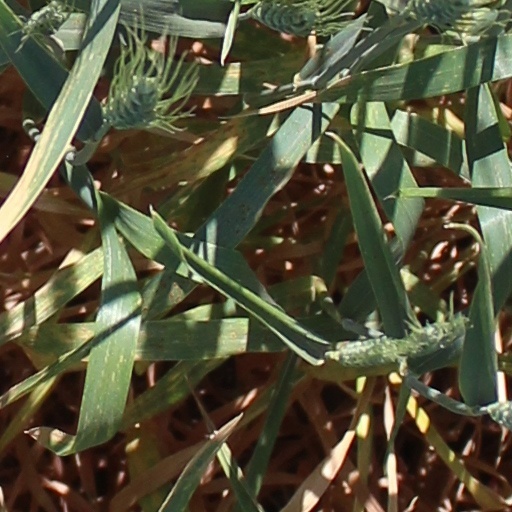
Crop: wheat